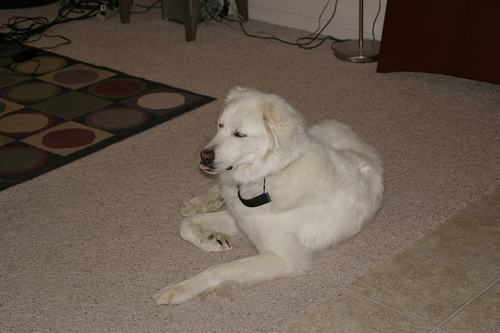
Animal: dog
Breed: great pyrenees